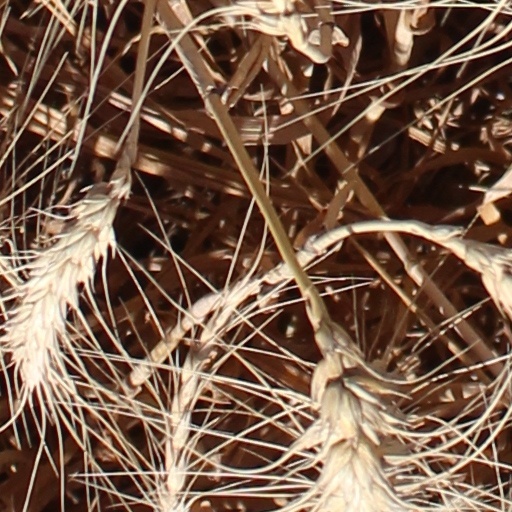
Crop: wheat